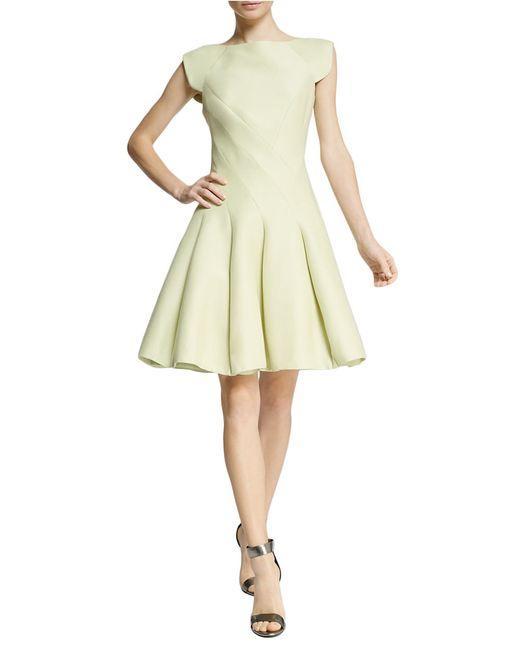
Sexy körperbetontes, flauschiges kurzes Kleid mit braunen Sandalen